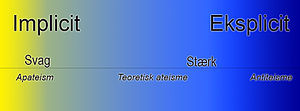
Ateisme / Definitioner og forskelle
Implicit ateisme er fraværet af tro og stillingtagen til eksistensen af guder, al implicit ateisme er svag ateisme.